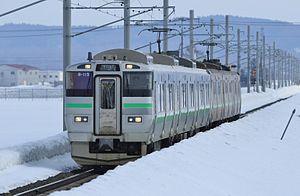
La ligne Sasshō, également surnommée ligne Gakuen-Toshi, est une ligne ferroviaire de la compagnie JR Hokkaido située sur l'île de Hokkaidō au Japon. Elle relie actuellement la gare de Sōen à la gare de Shin-Totsukawa. A partir du 7 mai 2020, la section Hokkaidō-Iryōdaigaku - Shin-Totsukawa sera fermée à la circulation. La carte sans contact Kitaca est acceptée entre les gares de Sōen et Hokkaidō-Iryōdaigaku.